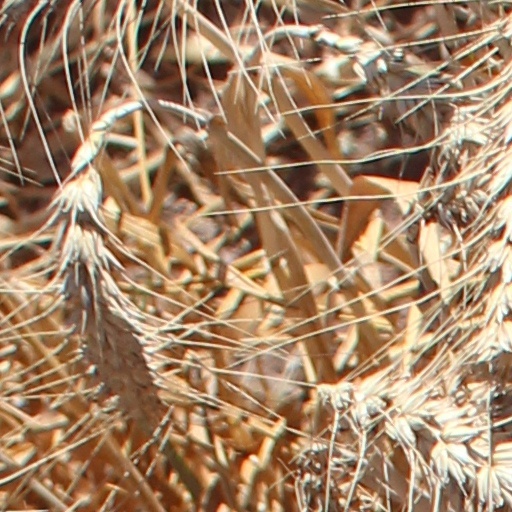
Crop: wheat